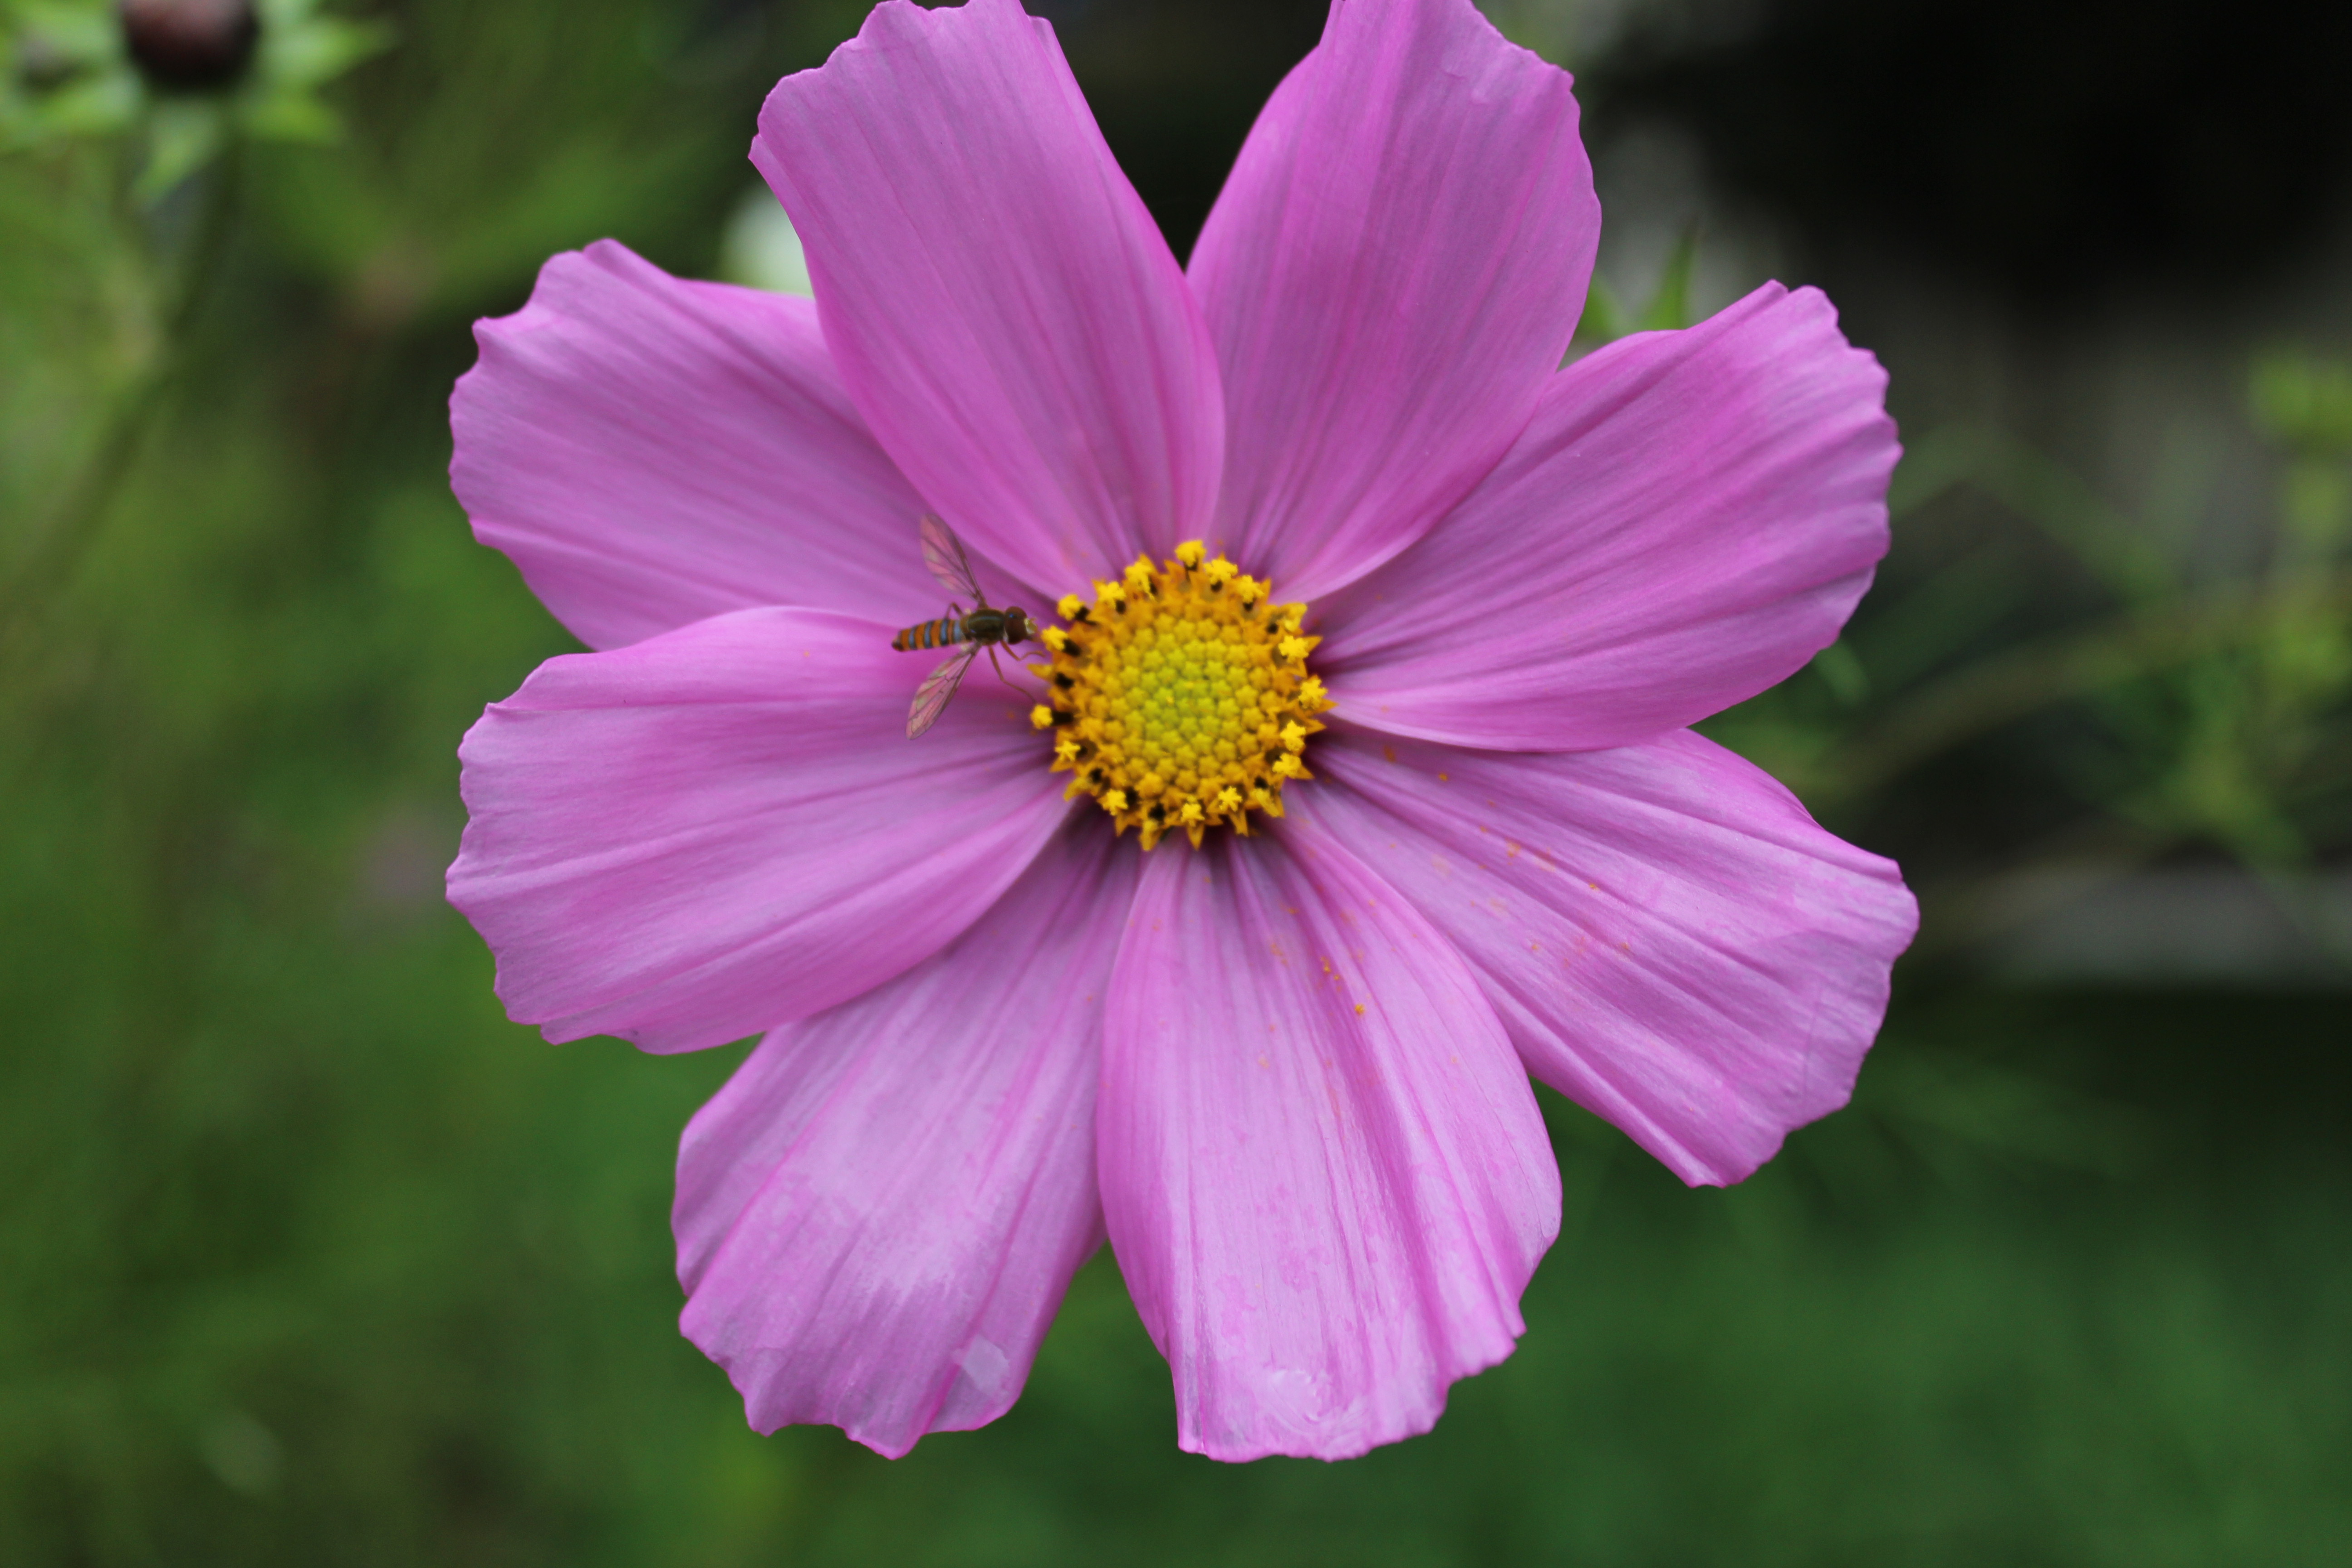
flower, purple, bee, flowering plant, petal, pink, garden cosmos, plant, cosmos, sulfur cosmos, daisy family, botany, wildflower, close up, pollen, annual plant, plant stem, photography, asterales, magenta, macro photography, herbaceous plant, perennial plant